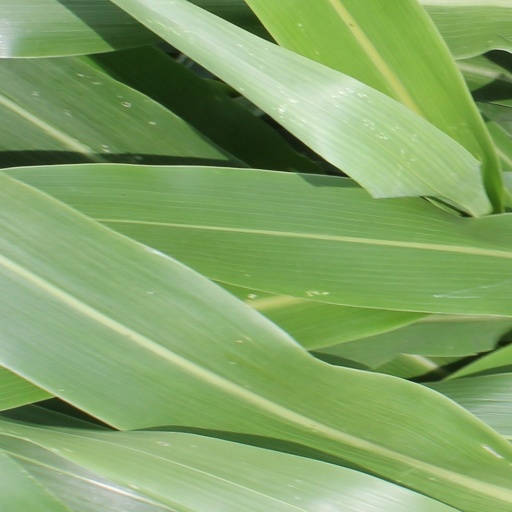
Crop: sorghum